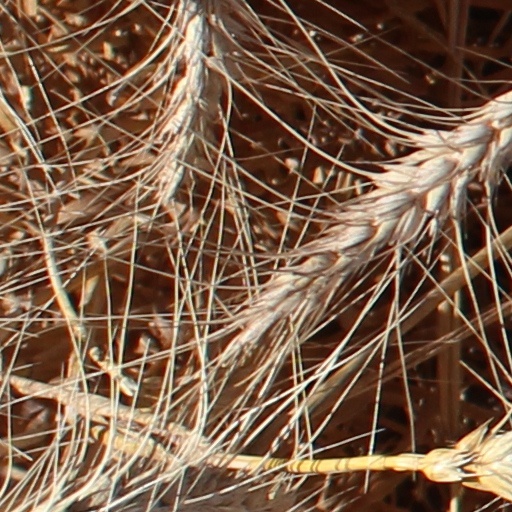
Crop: wheat